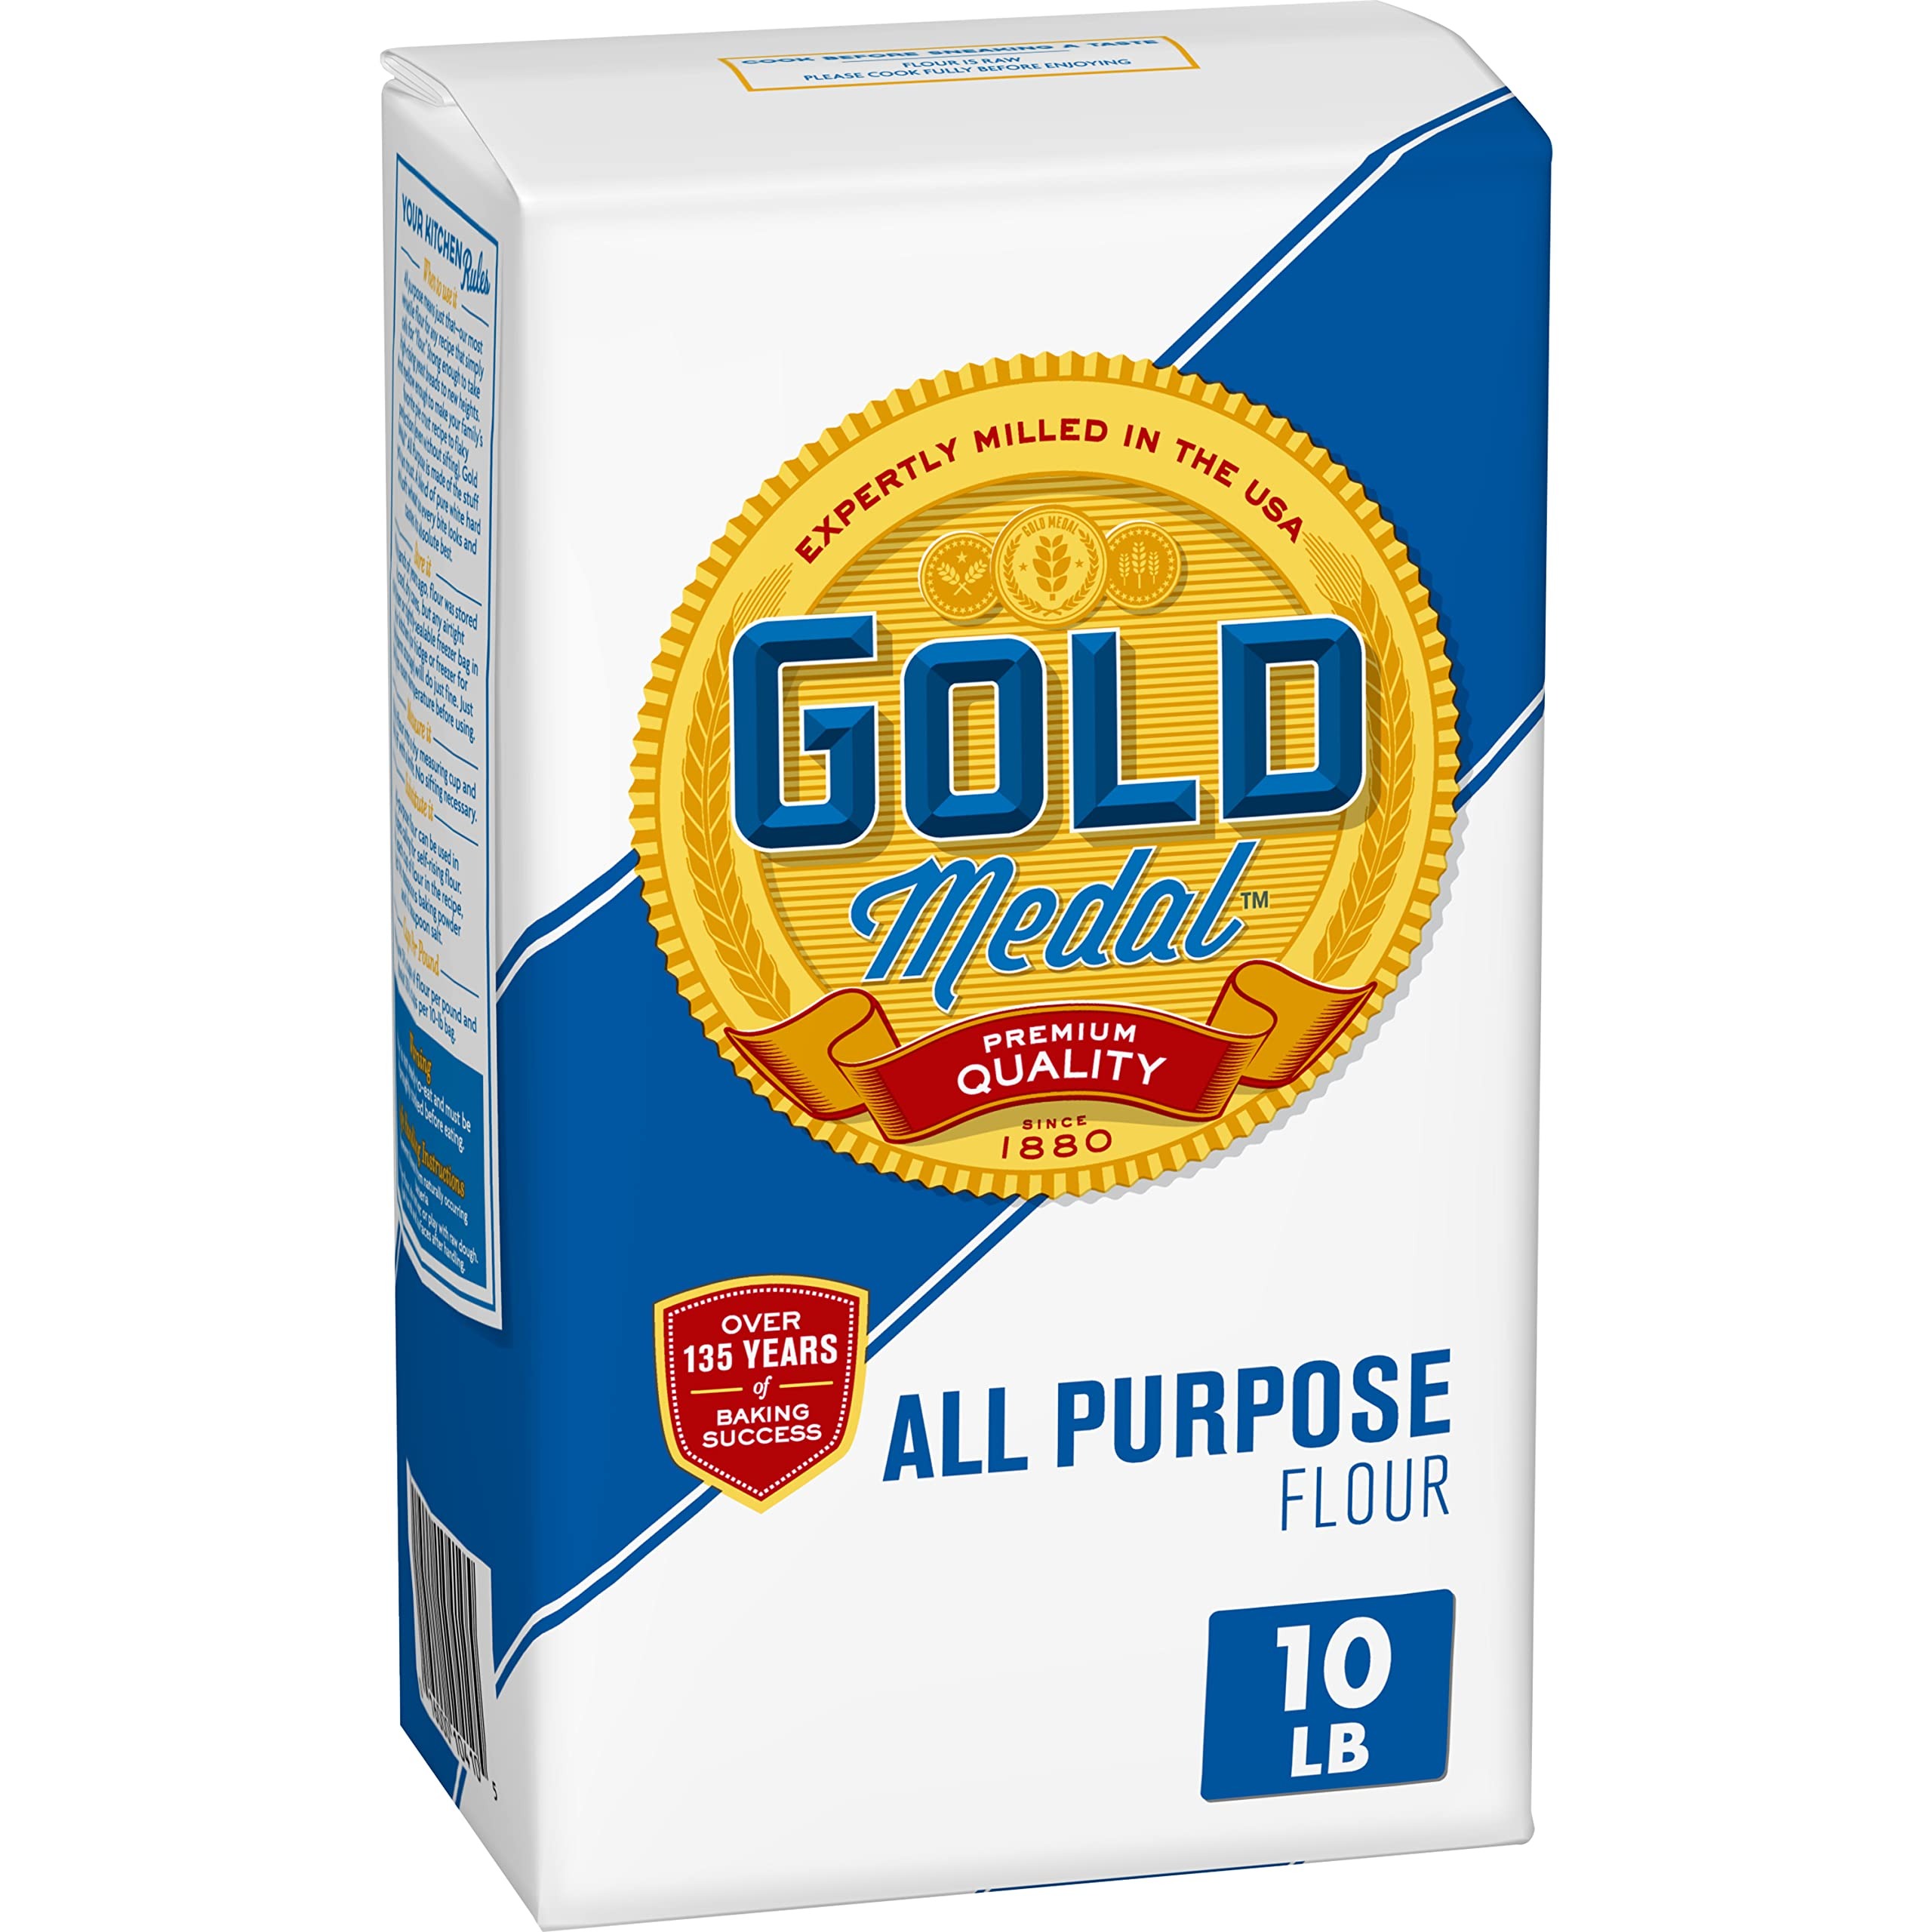
Item Name: Gold Medal All Purpose Flour, 10 lb.
Bullet Point 1: ALL-PURPOSE FLOUR: Our most versatile flour for any recipe that simply calls for "flour"
Bullet Point 2: BAKING INGREDIENT: Especially ideal for baking cookies and cakes
Bullet Point 3: MULTI-USE: Strong enough to take high-rising yeast breads to new heights and mellow enough for a perfect flaky pie crust
Bullet Point 4: FOR YOUR PANTRY: Stock your pantry with Gold Medal Flour for all your last-minute baking needs
Bullet Point 5: CONTAINS: 10 lb
Value: 160.0
Unit: Fl Oz

Price: 6.72